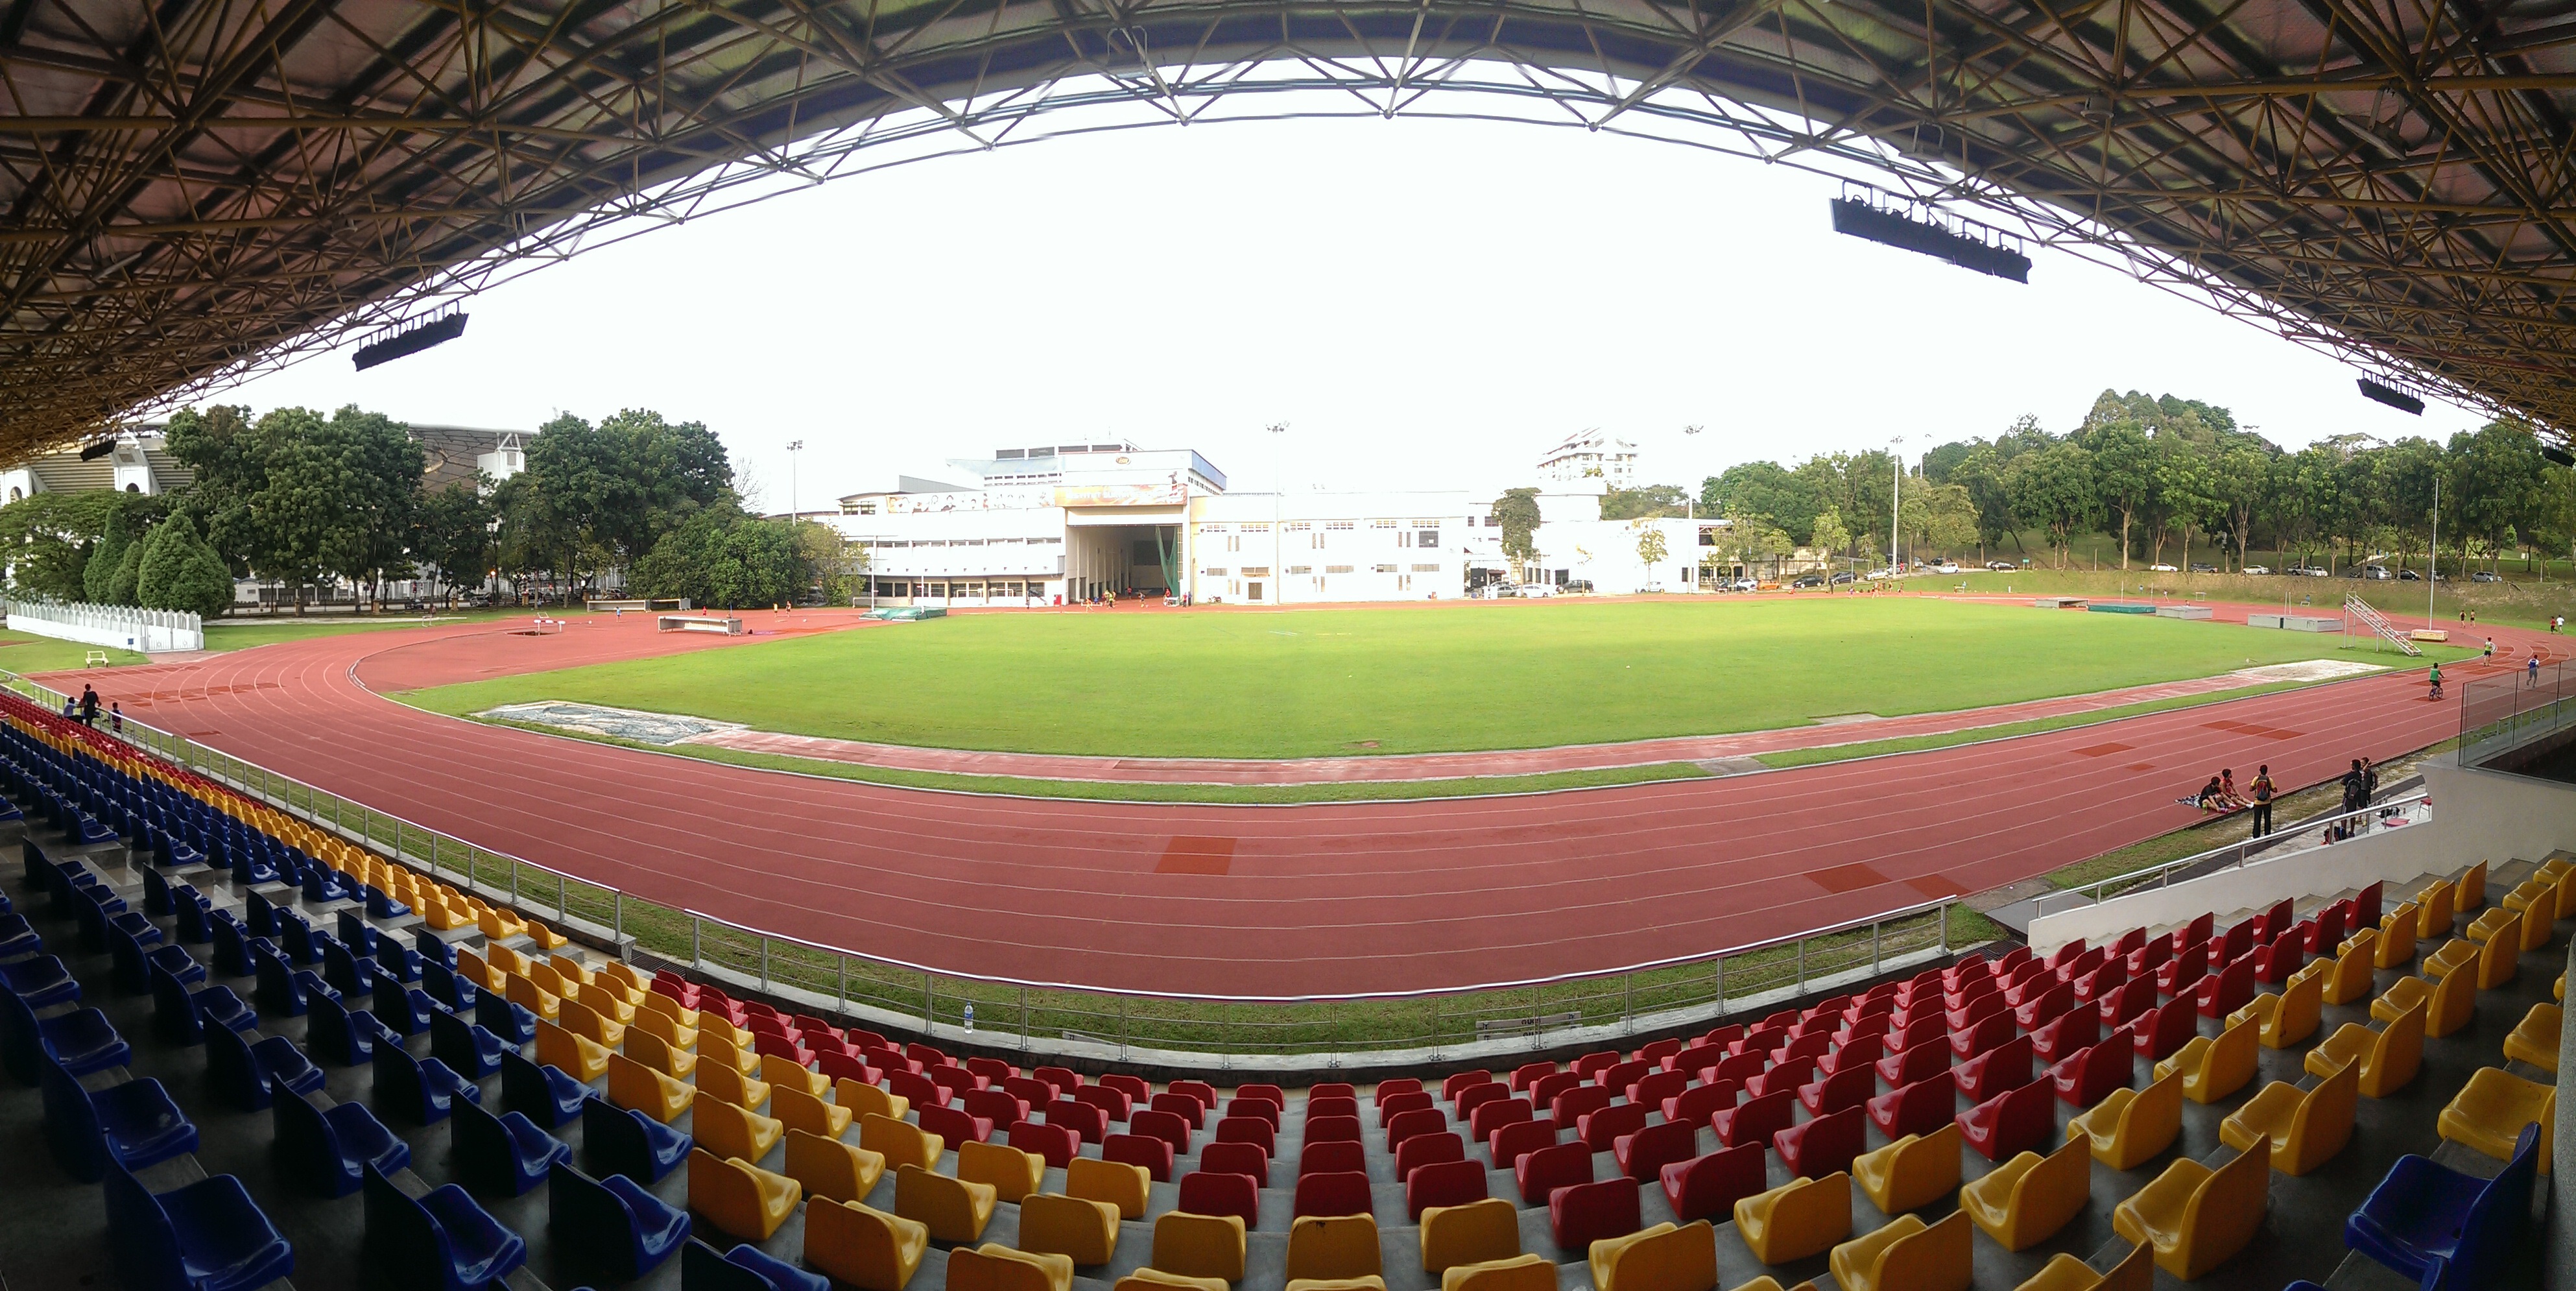
grass, structure, track, sport, field, ground, running, perspective, line, green, athletic, runner, exercise, stadium, baseball field, surface, race, competition, arena, race track, bullring, competitive, racetrack, athlete, sprinting, baseball park, geographical feature, sport venue, soccer specific stadium